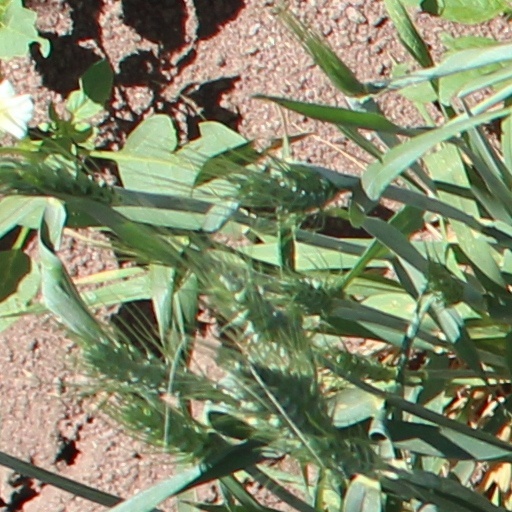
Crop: wheat